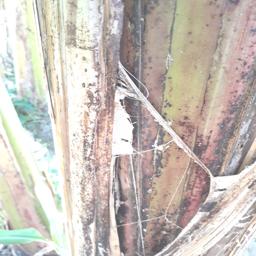
Label: BACTERIAL SOFT ROT